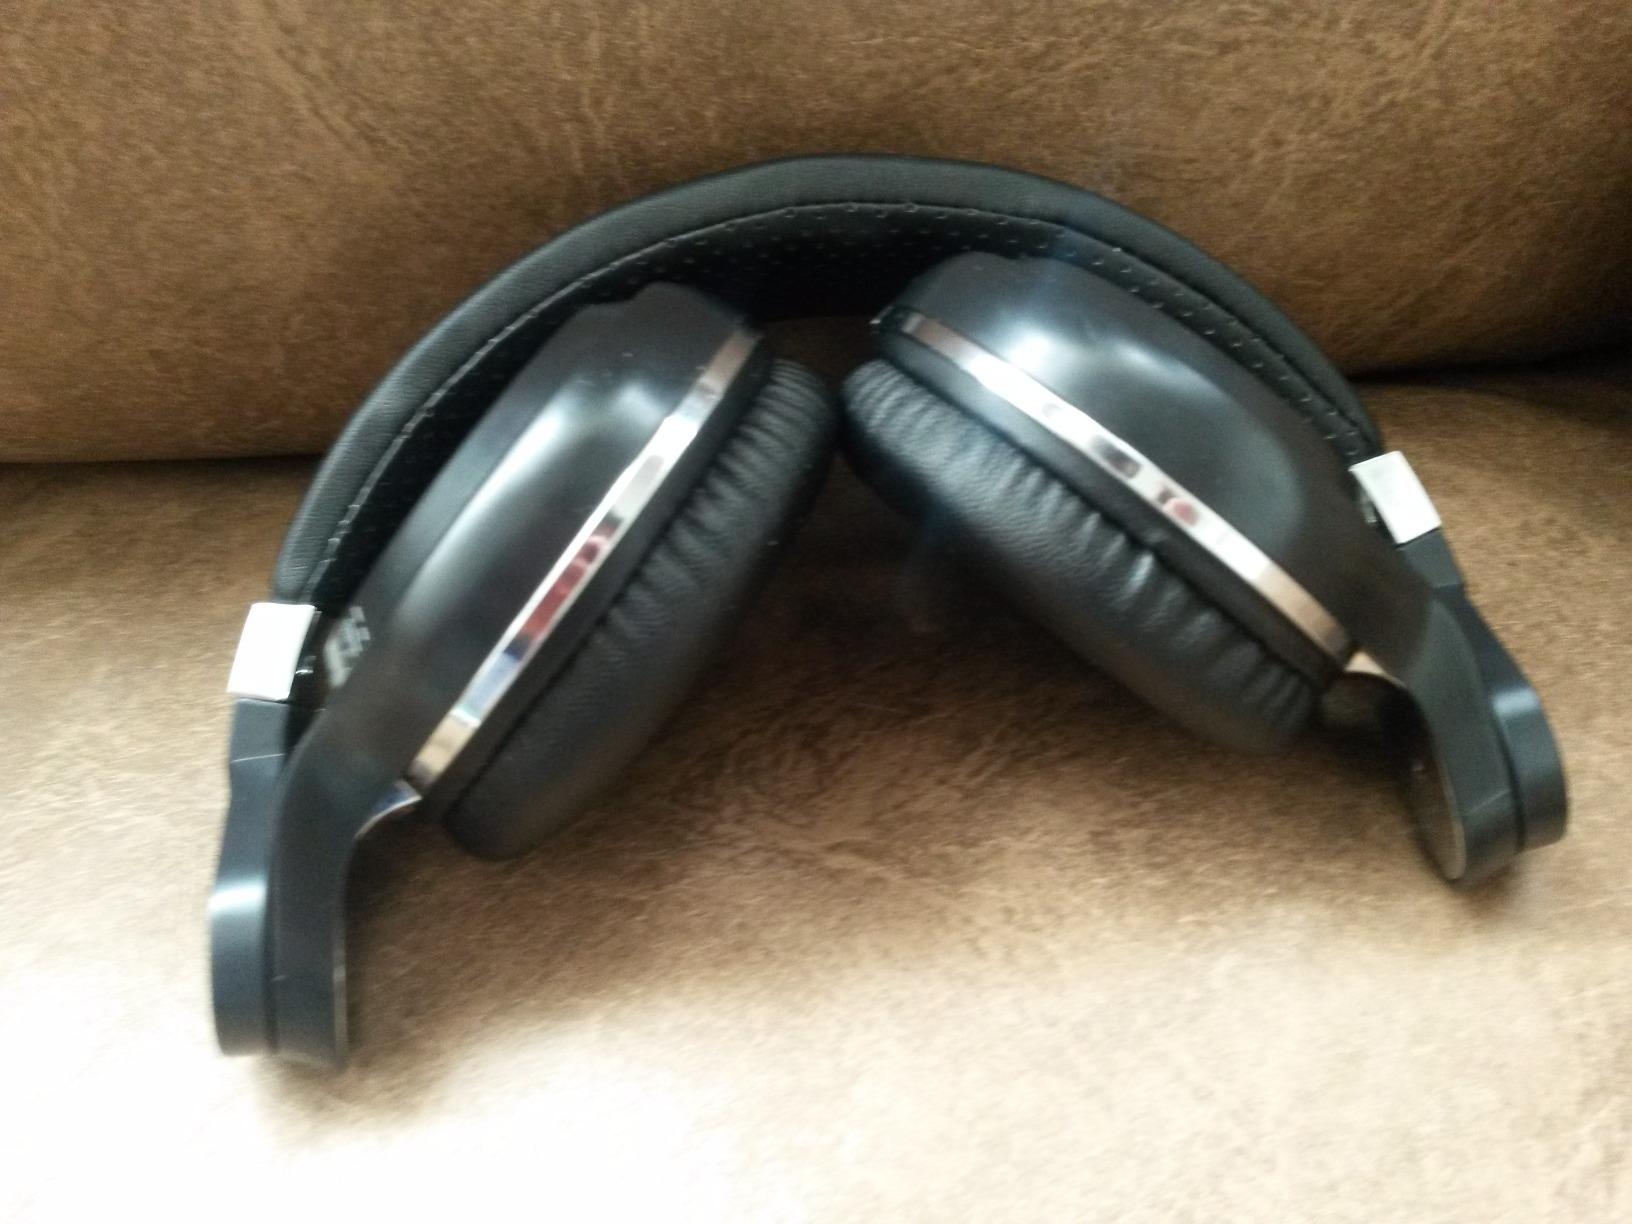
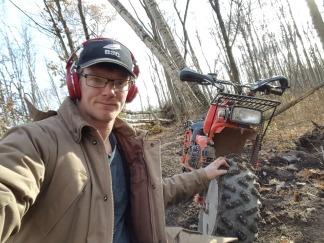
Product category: headphones
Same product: no